Burdur Province

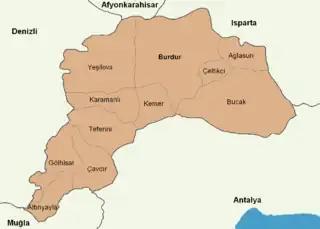

Burdur province is divided into 11 districts (capital district in bold):